Romanian military equipment of World War I

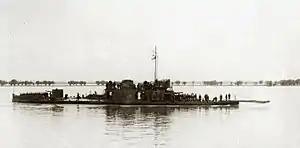
One of the four Romanian river monitors

Between 1907 and 1908, Romania assembled and launched four river monitors at the Galați shipyard. The monitors were built in sections by STT in Austria-Hungary, then transported to Galați and assembled there. The four vessels were named "Ion C. Brătianu", "Lascăr Catargiu", "Mihail Kogălniceanu" and "Alexandru Lahovary". Each vessel displaced 680 tons, had a top speed of 13 knots and a crew of 110. Armament consisted of three 120 mm (4.7 inches) L/35 naval guns, two 120 mm (4.7 inches) L/10 naval howitzers, four 47 mm guns and two 6.5 mm machine-guns. Armor thickness amounted to 75 mm (almost 3 inches) on the sides, deck and turrets and 50 mm (almost two inches) on the conning tower. All but "Alexandru Lahovary" were launched in 1907, the latter being launched in 1908. The first monitor to be launched at Galați was "Lascăr Catargiu". The four monitors first saw action during the Battle of Turtucaia. On 2 September 1916, after the German formation known as "Abteilung Kaufmann" penetrated into the western edge of the defences of Turtucaia, the artillery fire of the Romanian monitors brought the Germans to a halt. The "Abteilung" attempted again on the following day, 3 September. It divided into three columns and attempted to seize high ground which dominated the Romanian defences. All three columns were brought to a halt by defensive fire, however, and then forced to withdraw, leaving behind around 300 dead and wounded. The third and final attack of "Abteilung Kaufmann", on 4 September, was successful, the valuable high ground being captured. Subsequently, the monitors proceeded to evacuate Turtucaia. "Alexandru Lahovary" evacuated General Teodorescu and his staff, while the other three monitors - organised as the 2nd Monitor Division - safely evacuated the 9th Romanian Infantry Division. During the following year, the monitors joined the army artillery in holding the line against the Germans in Moldavia throughout the summer and autumn of 1917. In early 1918, the monitors were primarily engaged in sweeping mines from channels, rivers and ports.